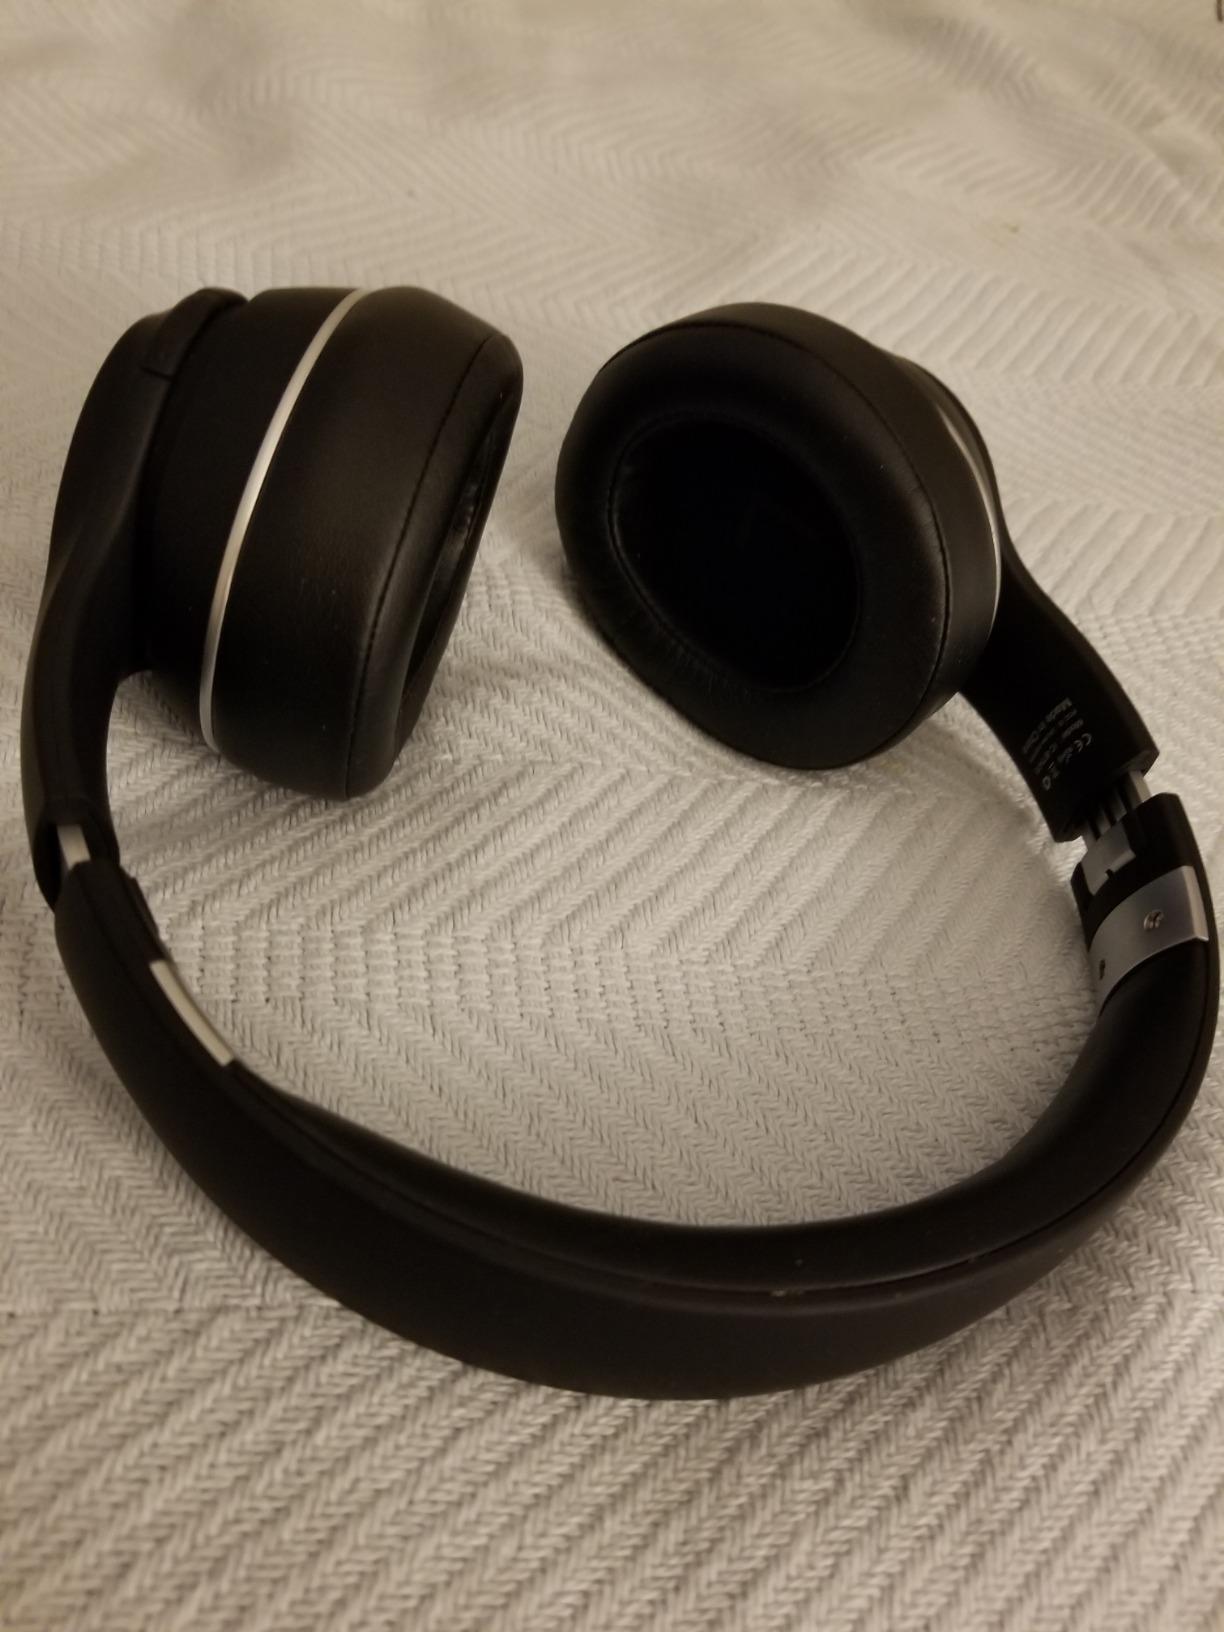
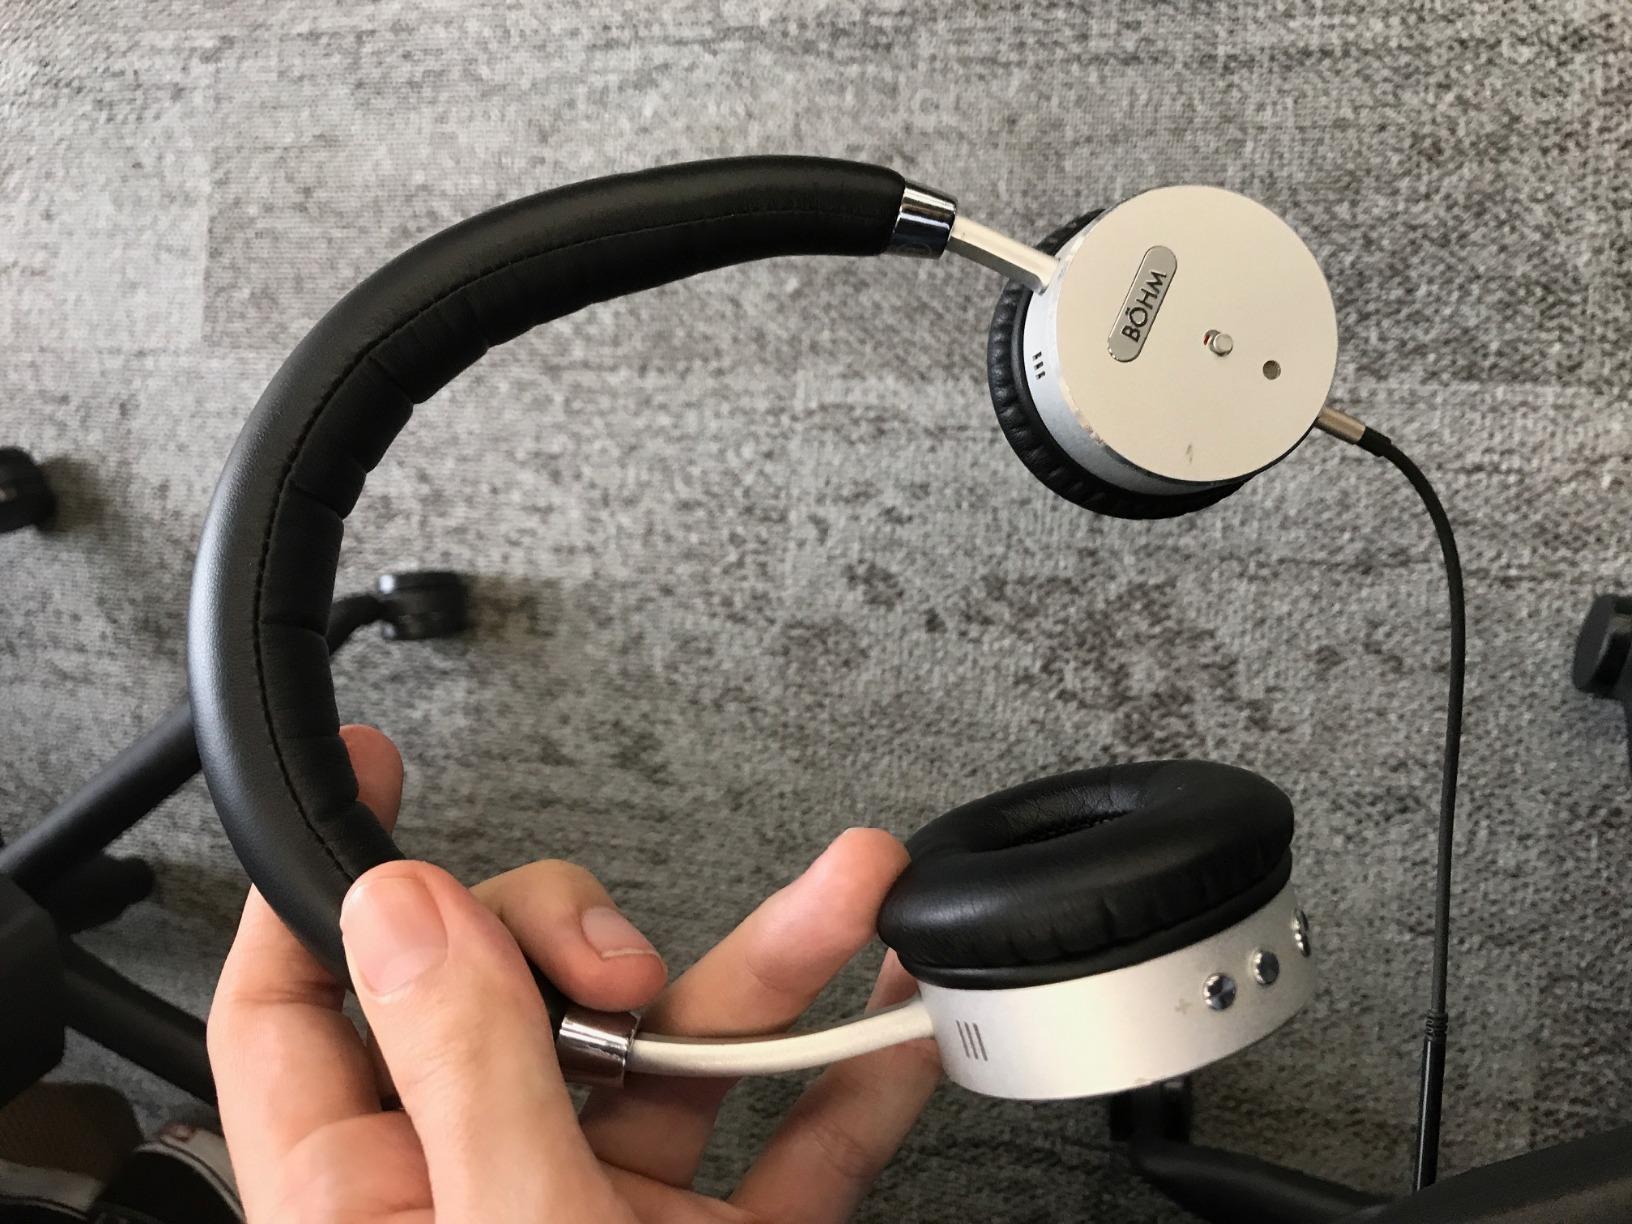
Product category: headphones
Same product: no